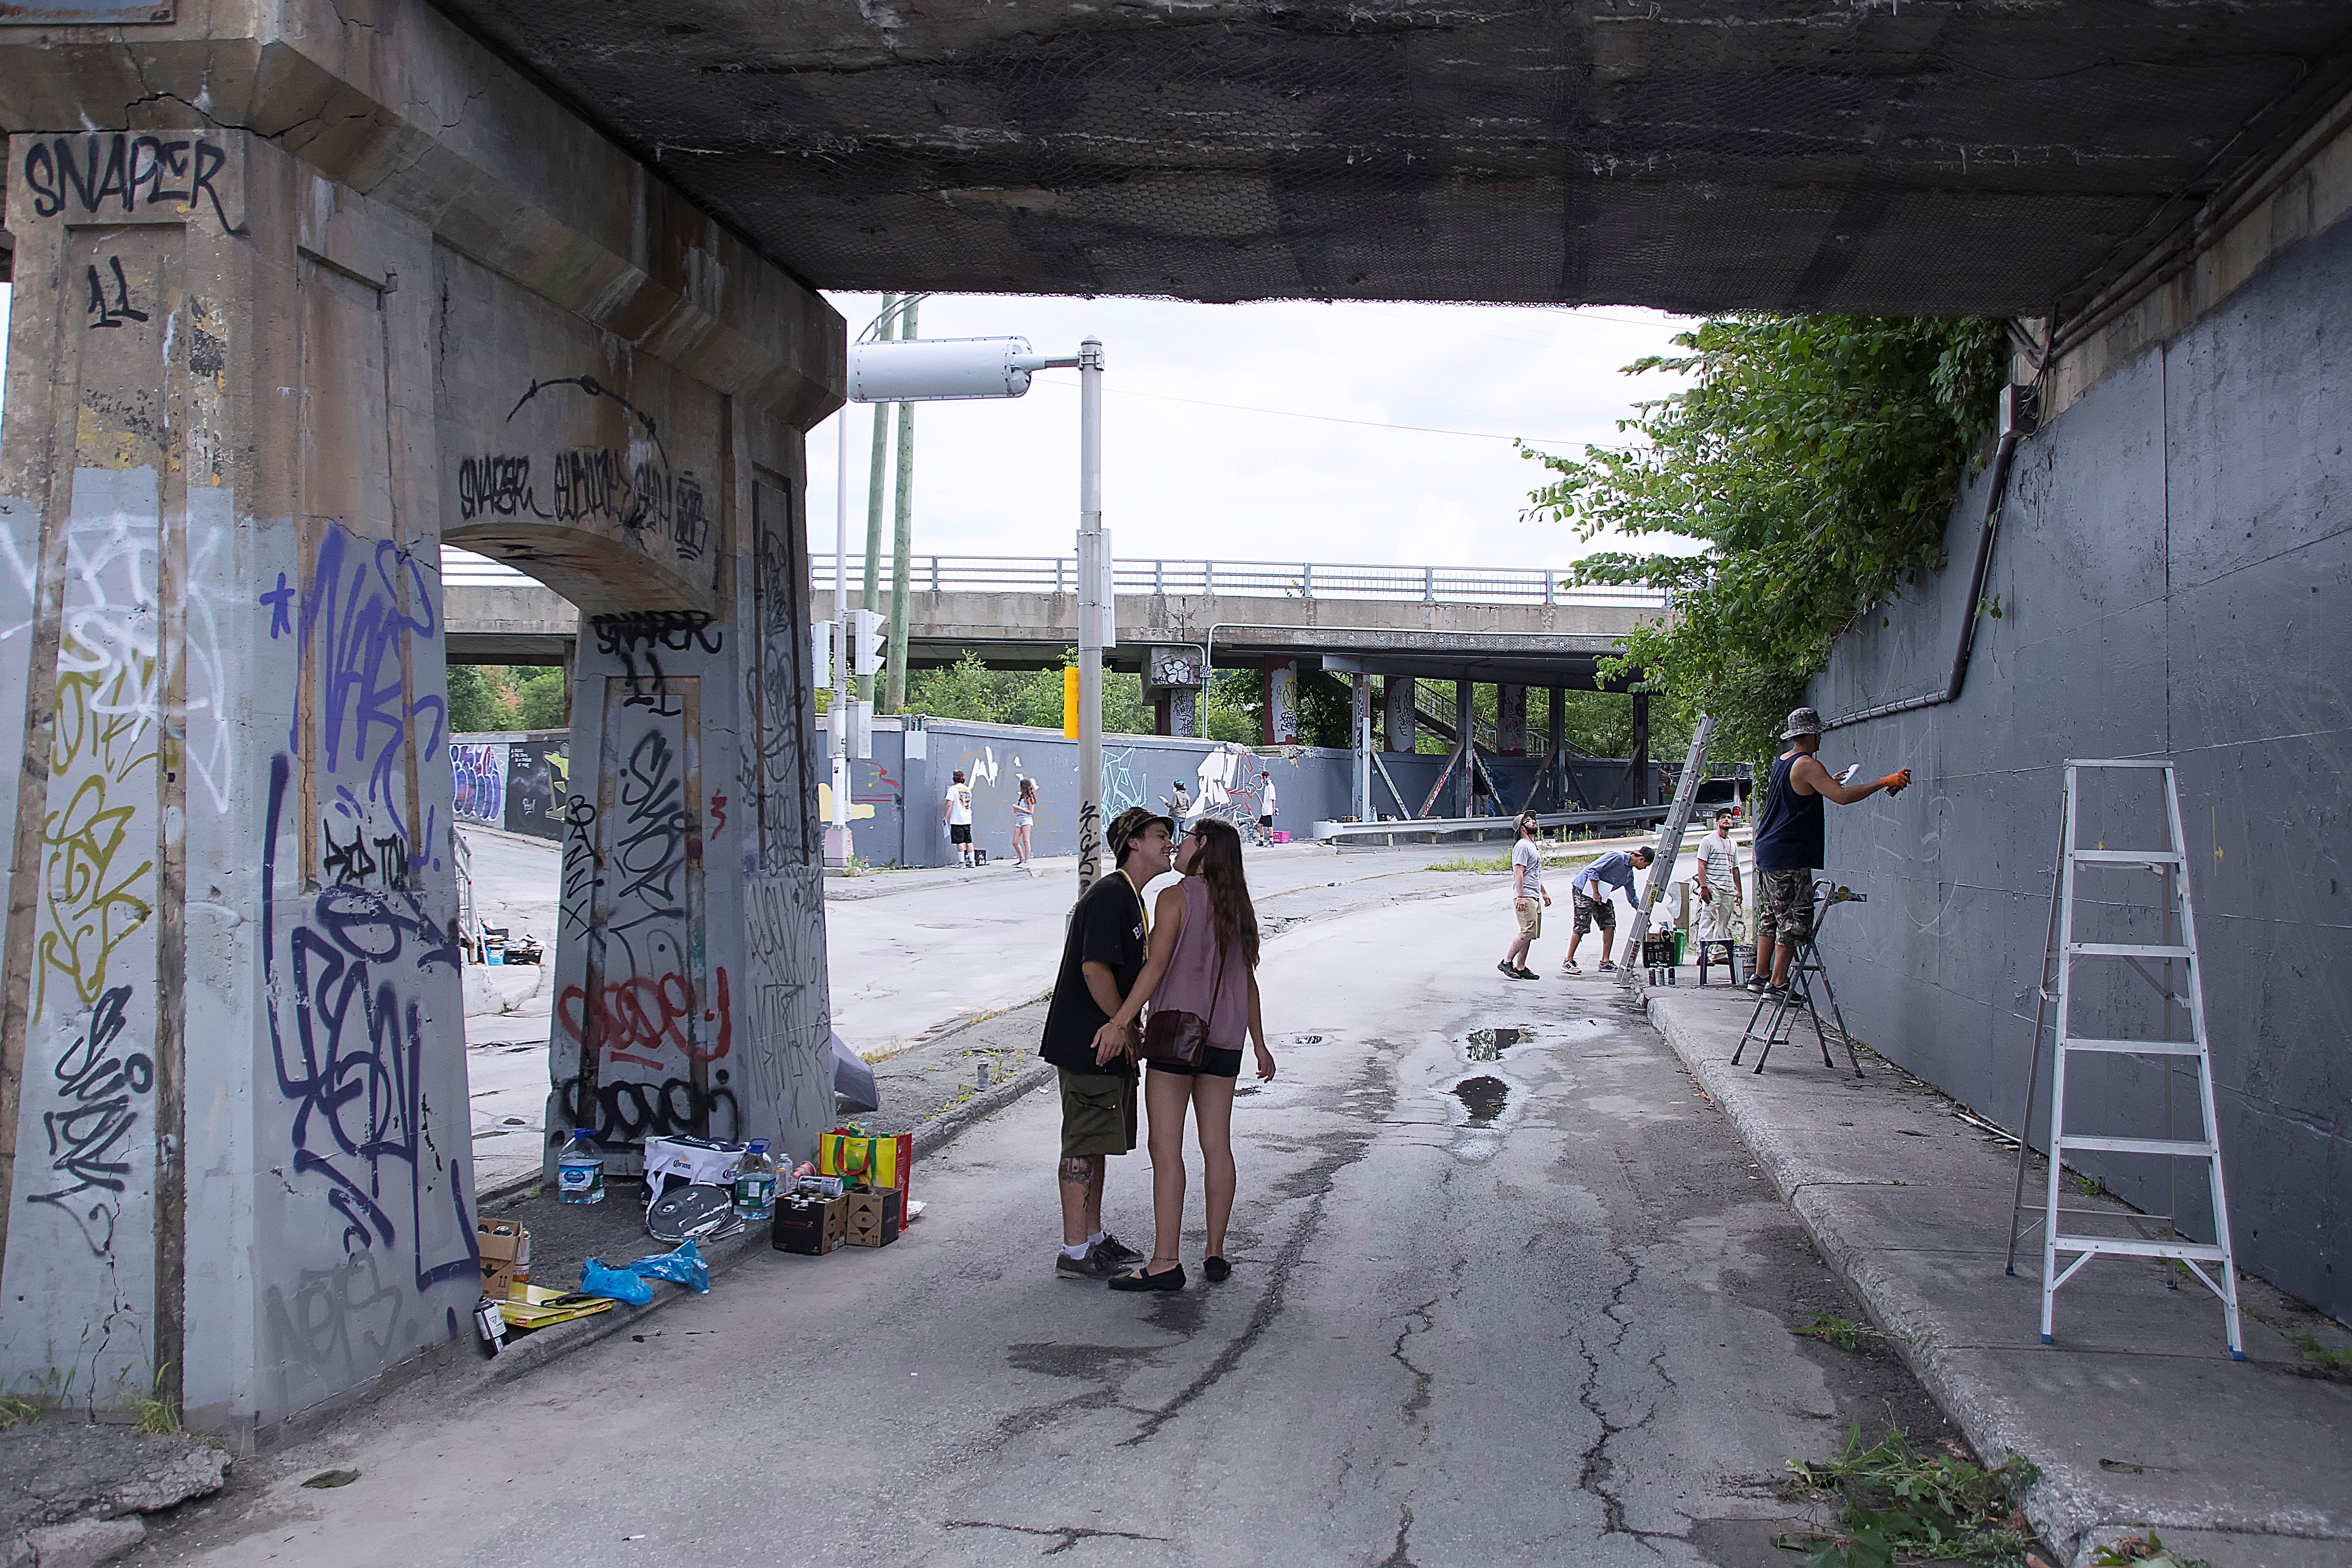
road, street, urban, graffiti, art, canada, infrastructure, quebec, sherbrooke, urbain, amalgam, urban area